Ponden Hall

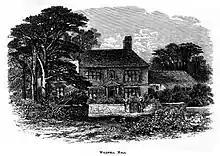
Wildfell Hall, supposedly inspired by Ponden Hall, in the engraving by Edmund Morison Wimperis.

The "old house" was built in 1634 by Robert Heaton (1587–1641) for his son, Michael Heaton (1609–1643), although the east end incorporates an older building from 1541. The "old porch and peat house" was later built by Michael's son Robert (1642–1704) and in 1801 the hall was re-built by Robert's great-grandson, Robert Heaton (1757–1817).